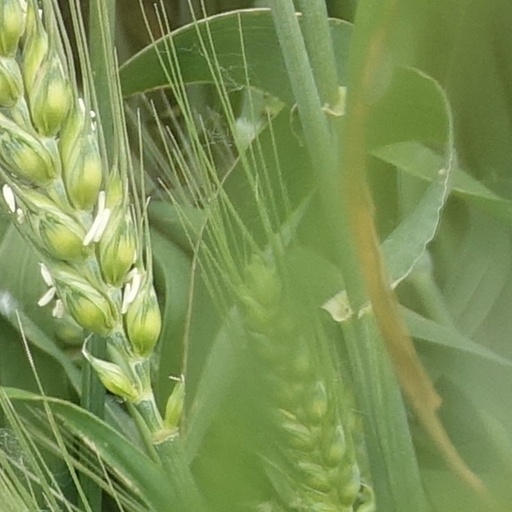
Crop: wheat